Delanne 11

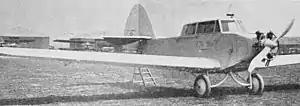

The Delanne 11 was designed by Maurice Delanne, better known for his later tandem-wing aircraft, together with Girault of Établissements Letord who built it. Design features included a lightly loaded wing for low speed landings, a robust and well sprung undercarriage which could absorb the impacts of an inexperienced pilot's landings, an enclosed cockpit, with excellent all round views and space for parachutes and with a canopy that could be rapidly jettisoned in an emergency using a Letord-developed pressurised gas system.